Billy Ray Cyrus

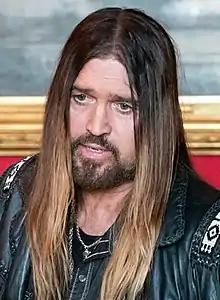
Cyrus in 2019

William Ray Cyrus (born August 25, 1961) is an American singer, songwriter and actor. Having released 16 studio albums and 53 singles since 1992, he is known for his hit single "Achy Breaky Heart", which topped the U.S. Hot Country Songs chart and became the first single ever to achieve triple platinum status in Australia. It was also the best-selling single in the same country in 1992. Due to the song's music video, the line dance rose in popularity.